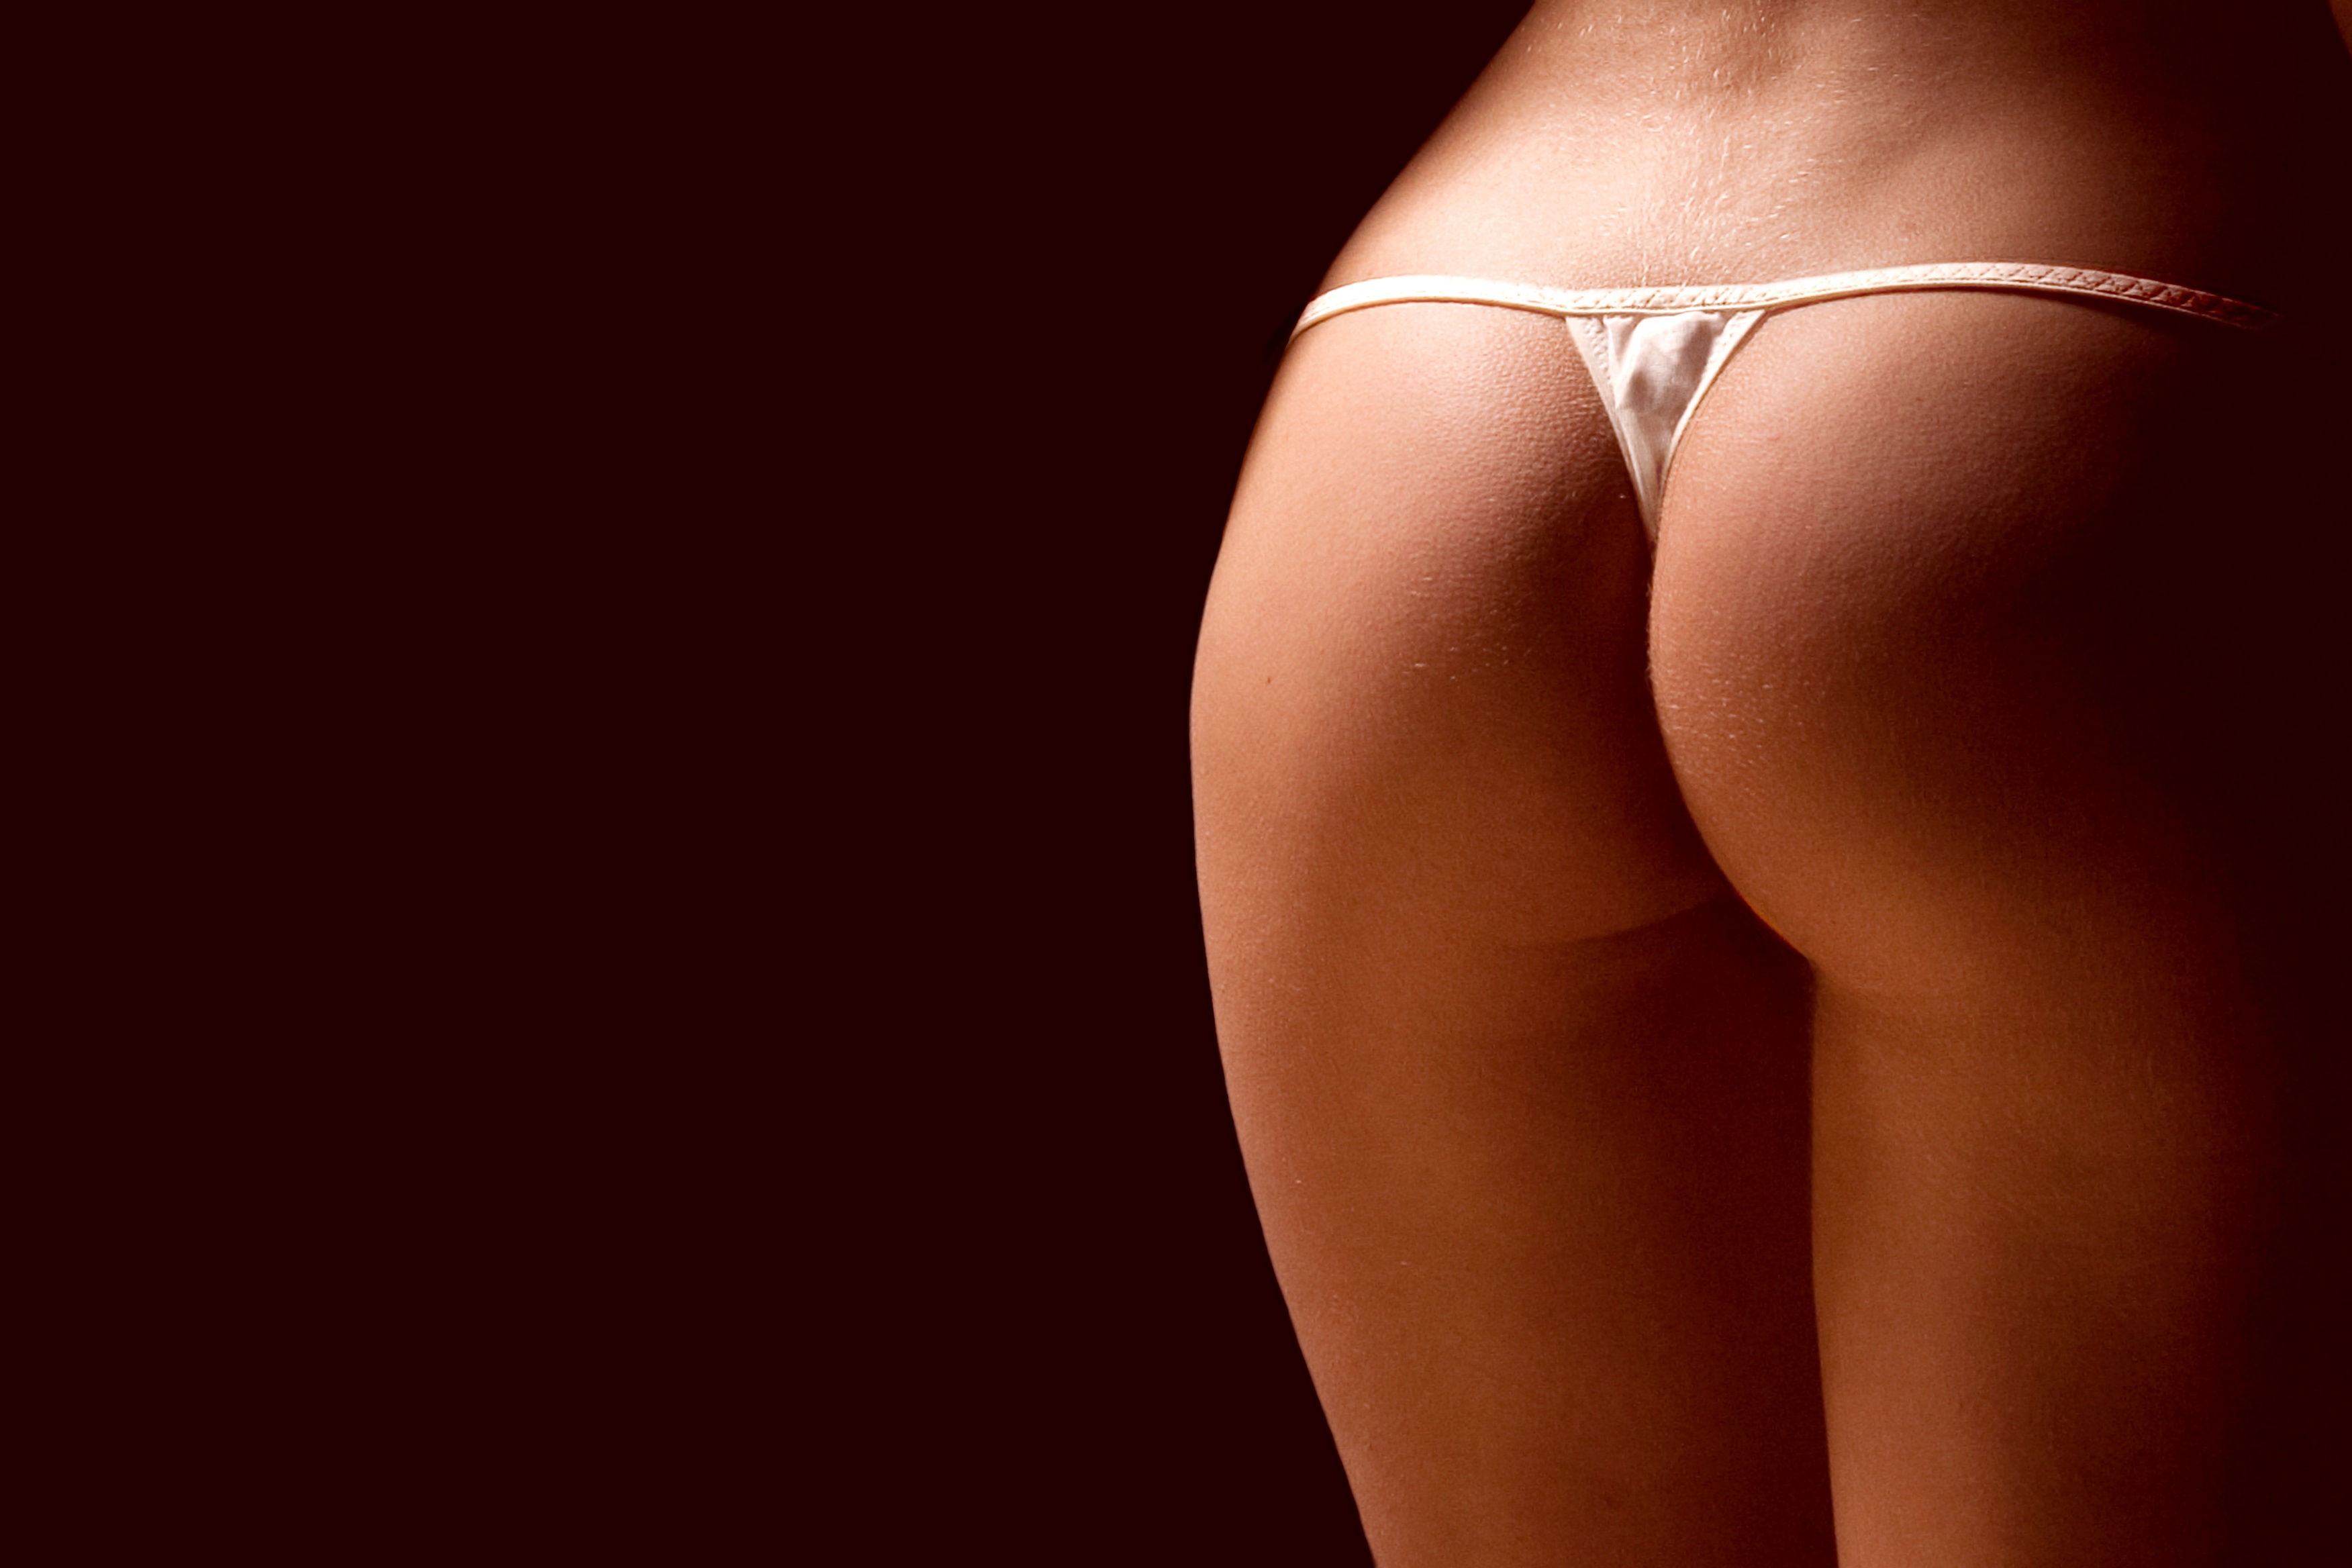
hand, man, people, girl, woman, white, leather, photography, string, view, isolated, leg, model, young, finger, color, fashion, clothing, black, closeup, linen, arm, temptation, behind, muscle, bikini, long hair, human body, lingerie, art, sports, legs, thigh, details, beauty, sexy, nude, style, anatomy, naked, buttocks, body, underwear, spin, hips, attractive, elegance, more, stripping, panties, erotica, ago, abdomen, popa, thong, undressing, exercises, women's, undergarment, supermodel, active undergarment, naked ass, for adults, g string